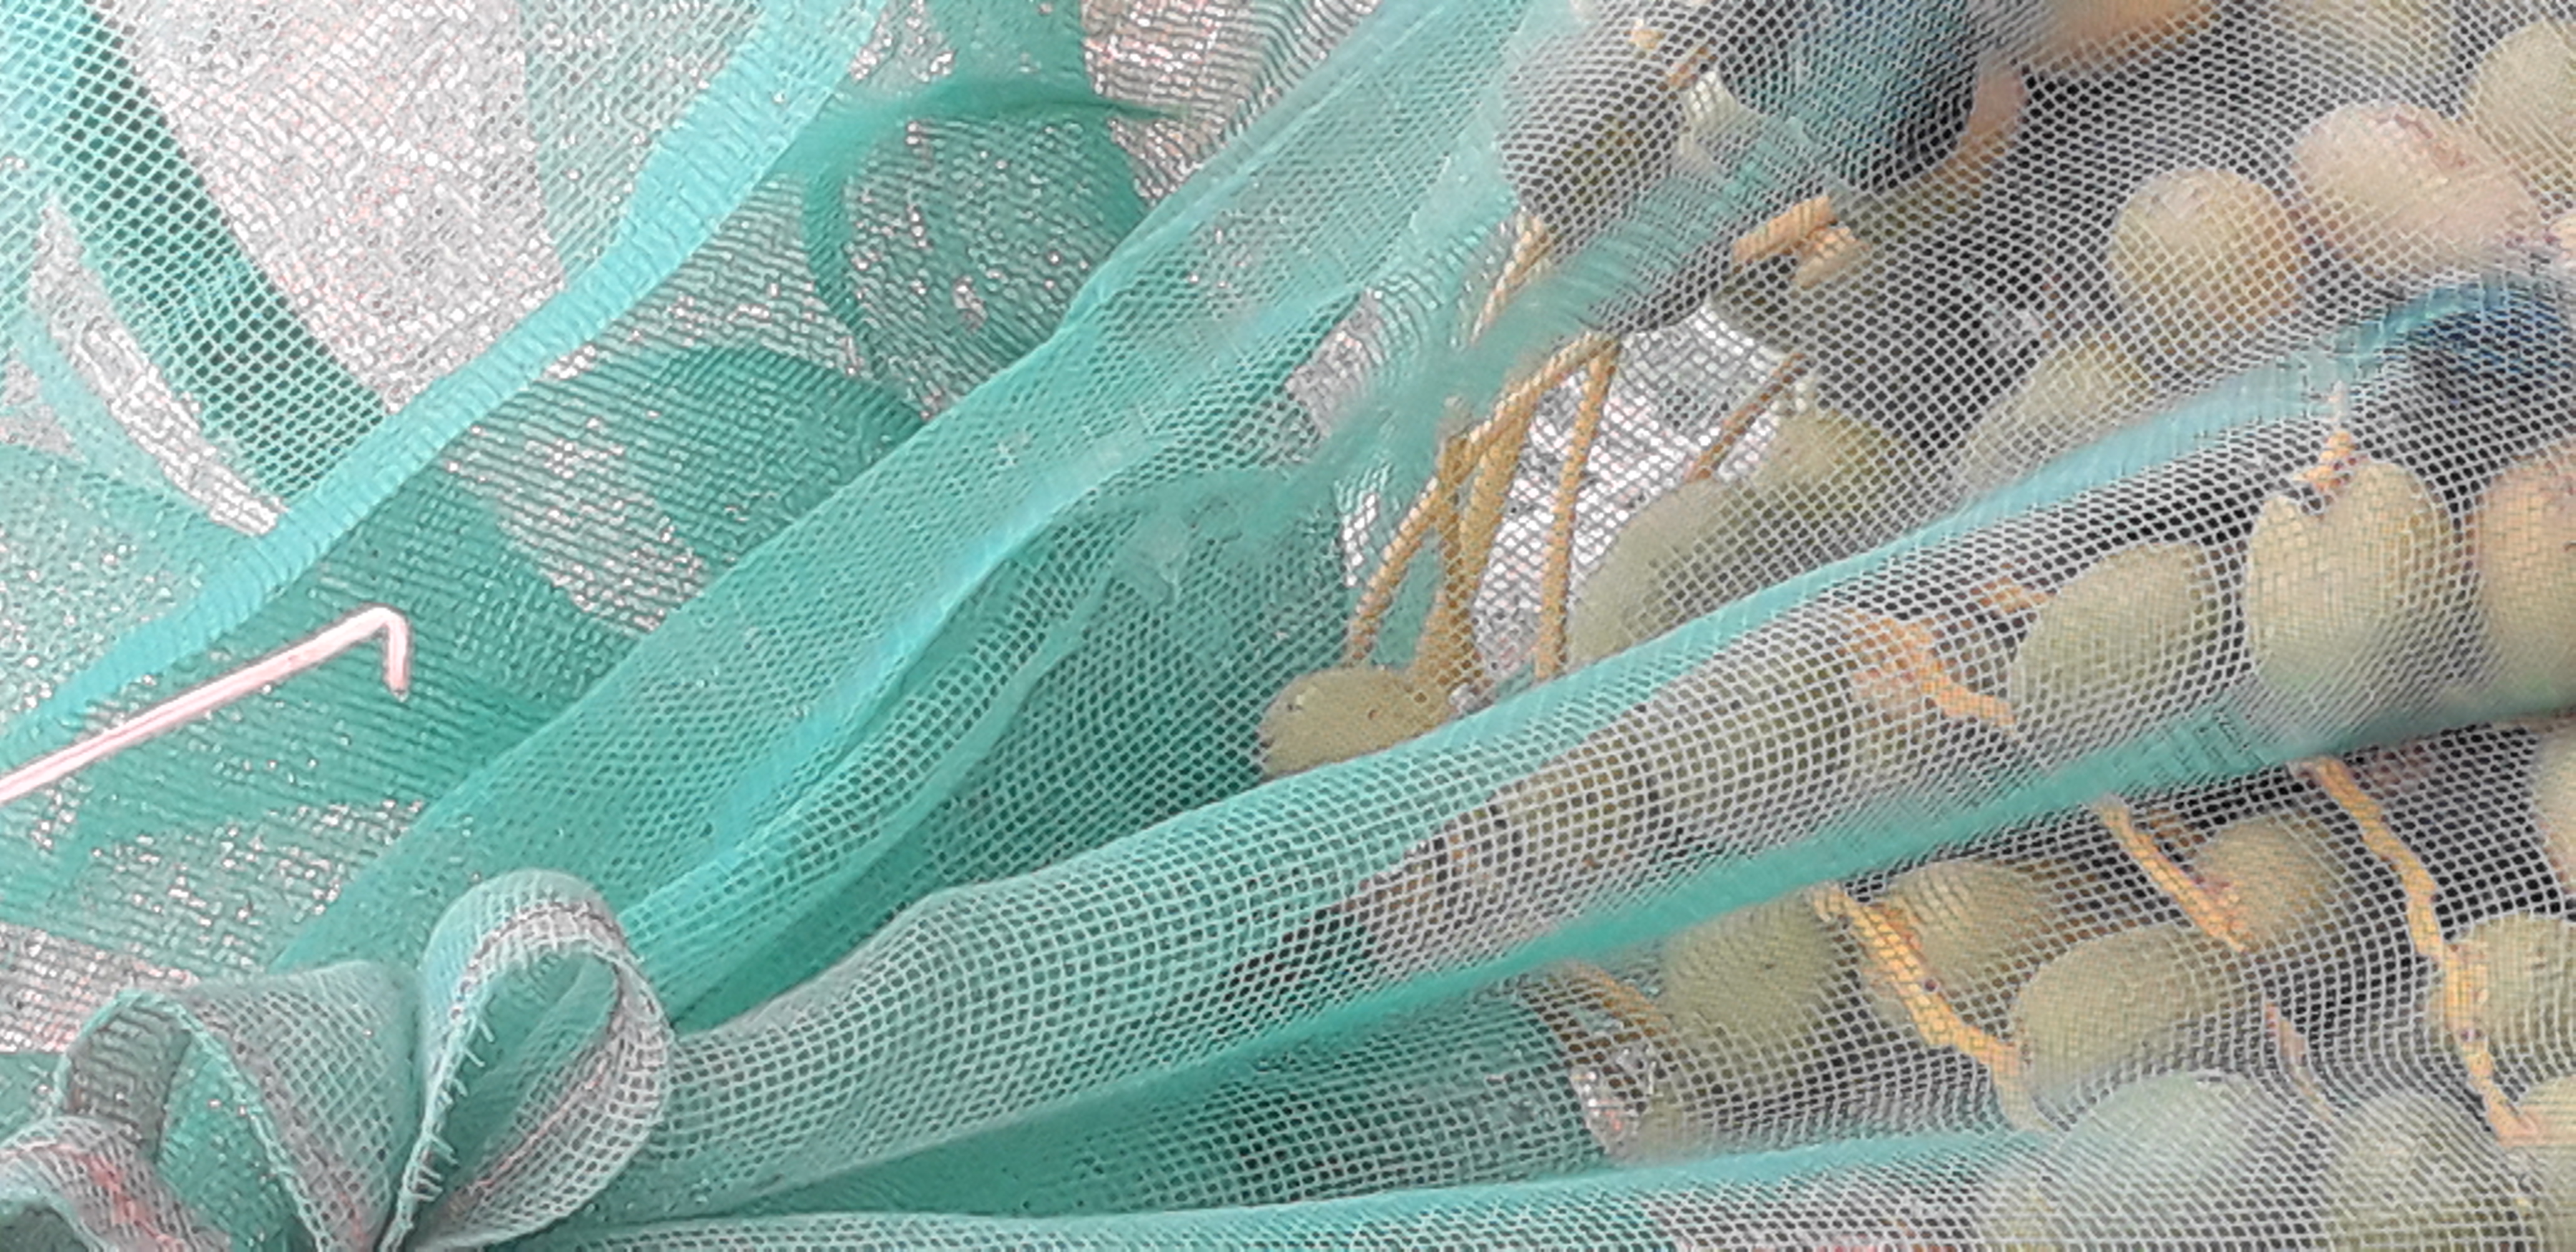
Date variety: kholt